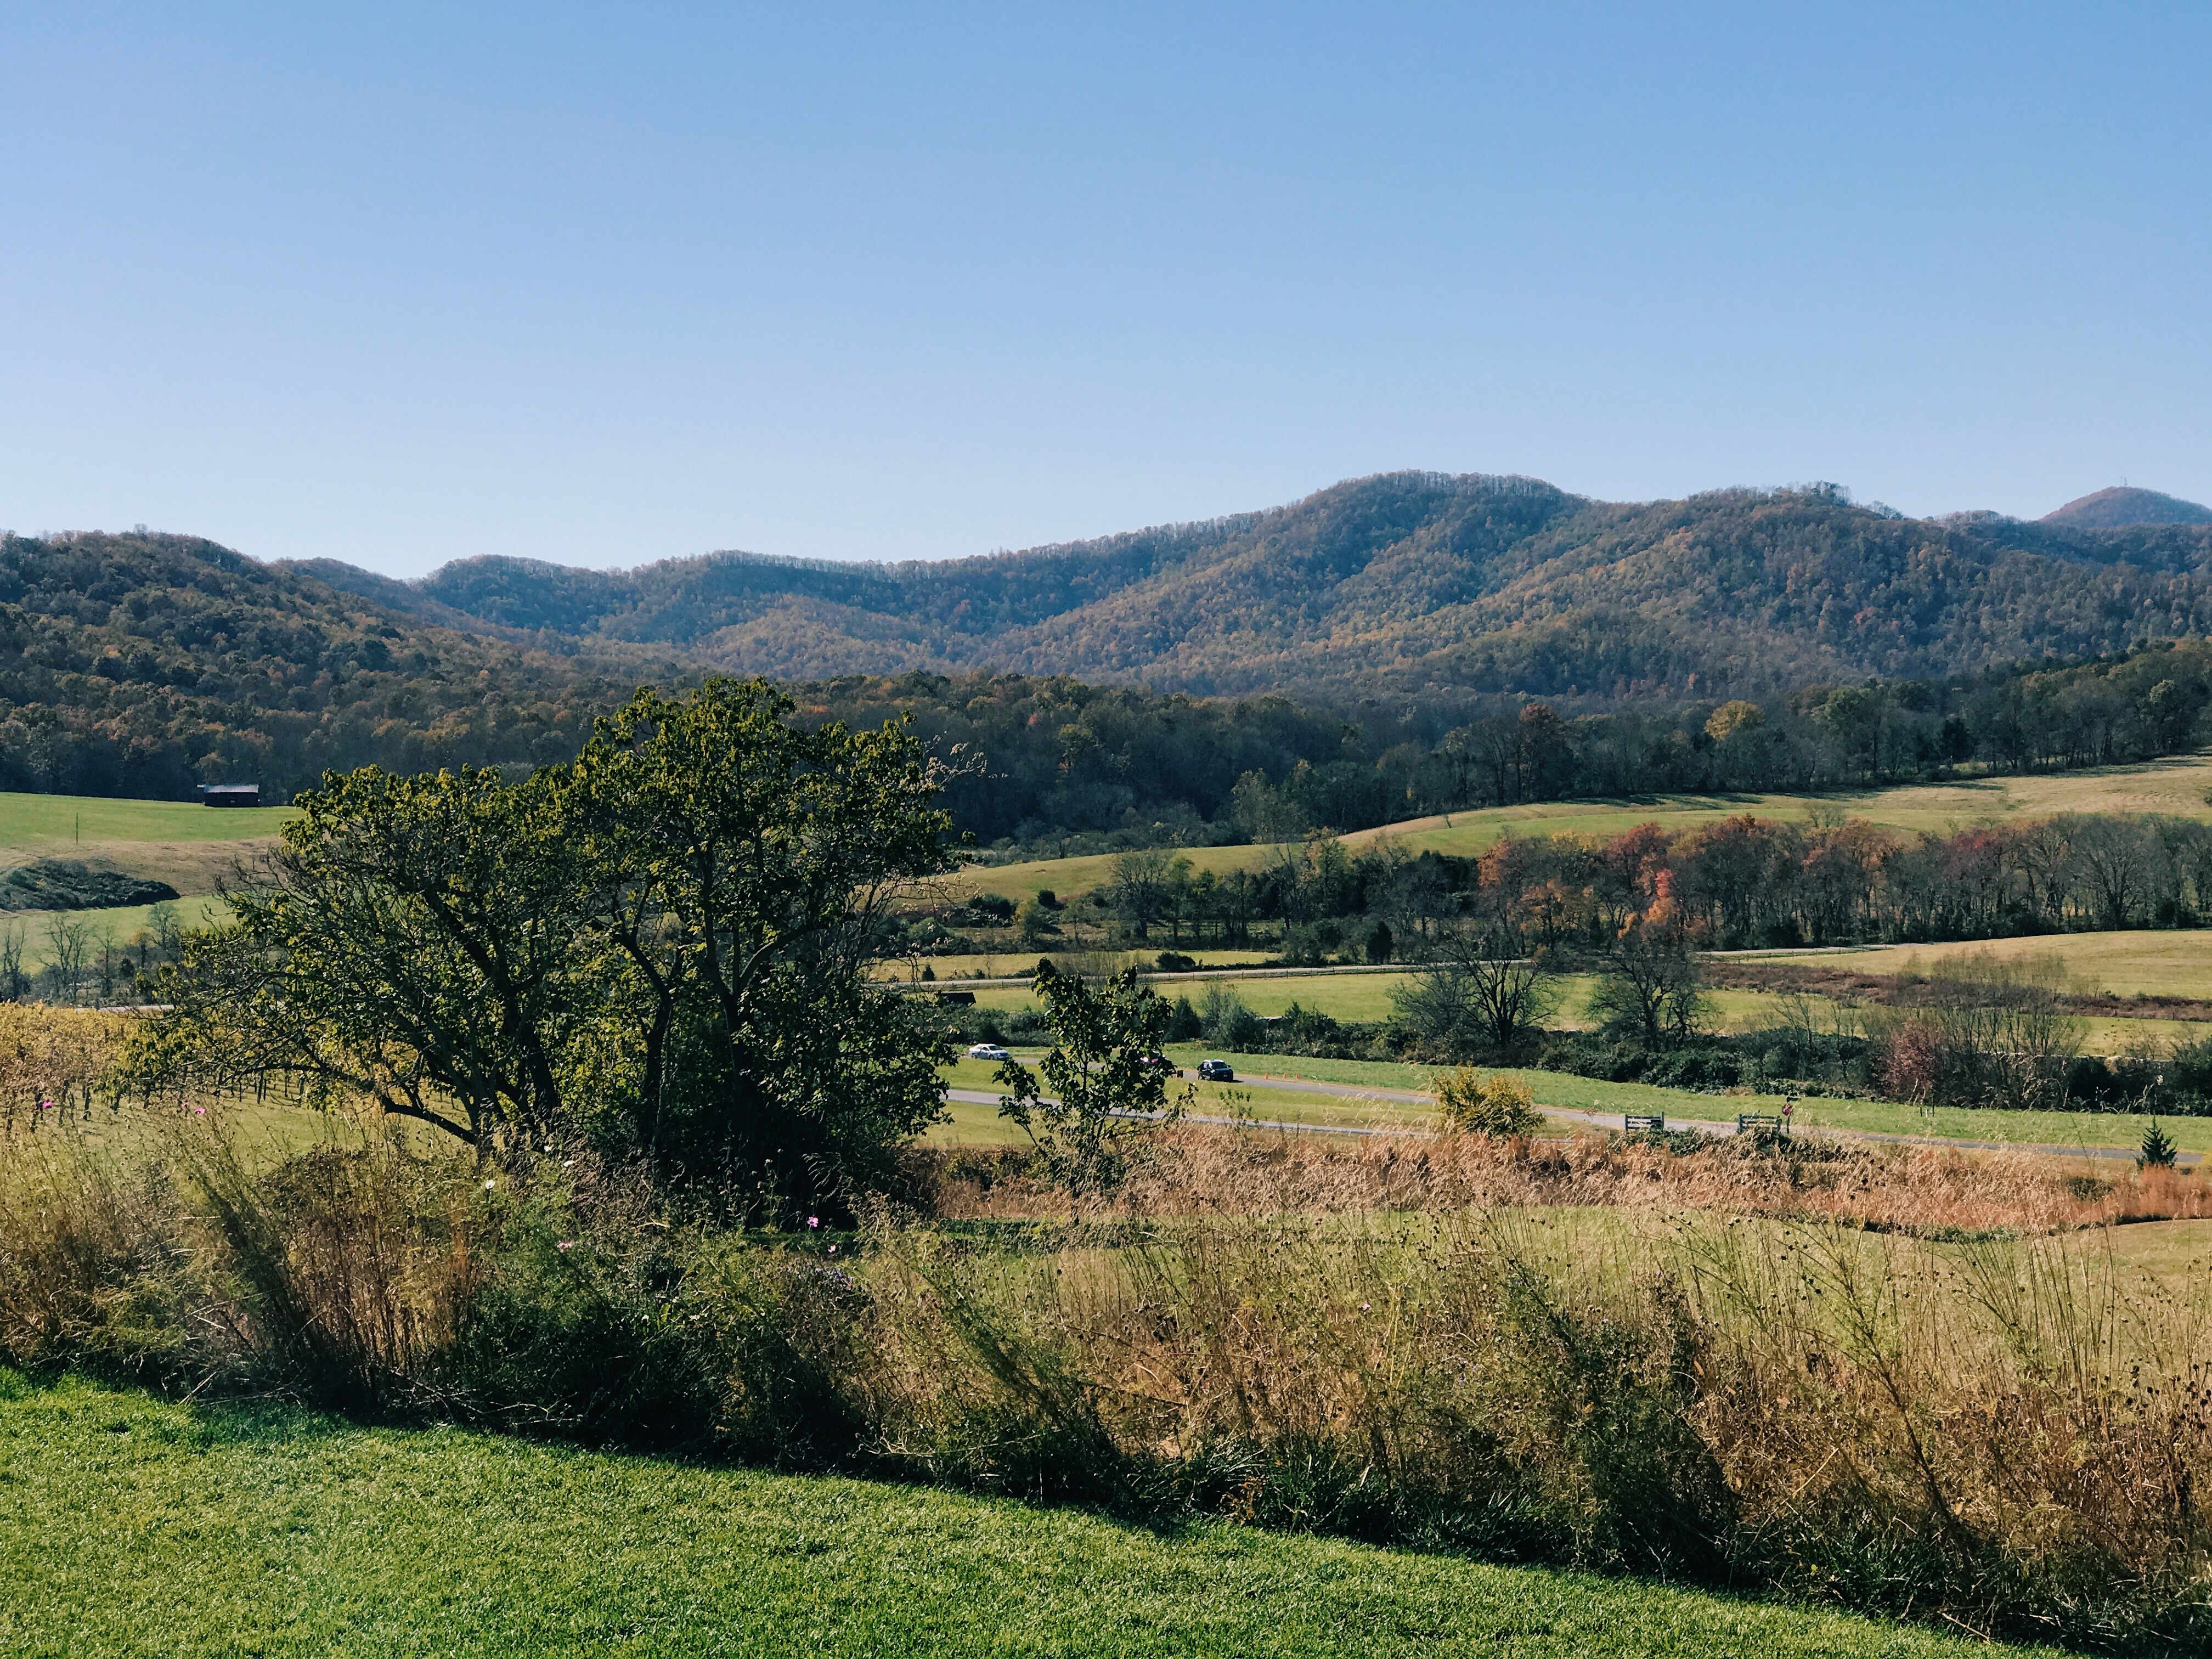
landscape, tree, nature, grass, wilderness, mountain, field, meadow, prairie, hill, valley, mountain range, pasture, agriculture, ridge, plain, grassland, plateau, fell, habitat, loch, ecosystem, rural area, natural environment, geographical feature, mountainous landforms